Chester David Hartranft

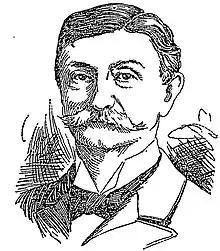
A sketch of Hartranft

Chester David Hartranft (15 October 1839 in Frederick Township, Montgomery County, Pennsylvania – 30 December 1914 in Germany) was a United States educator.